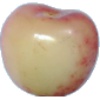
Label: Cherry Rainier 1